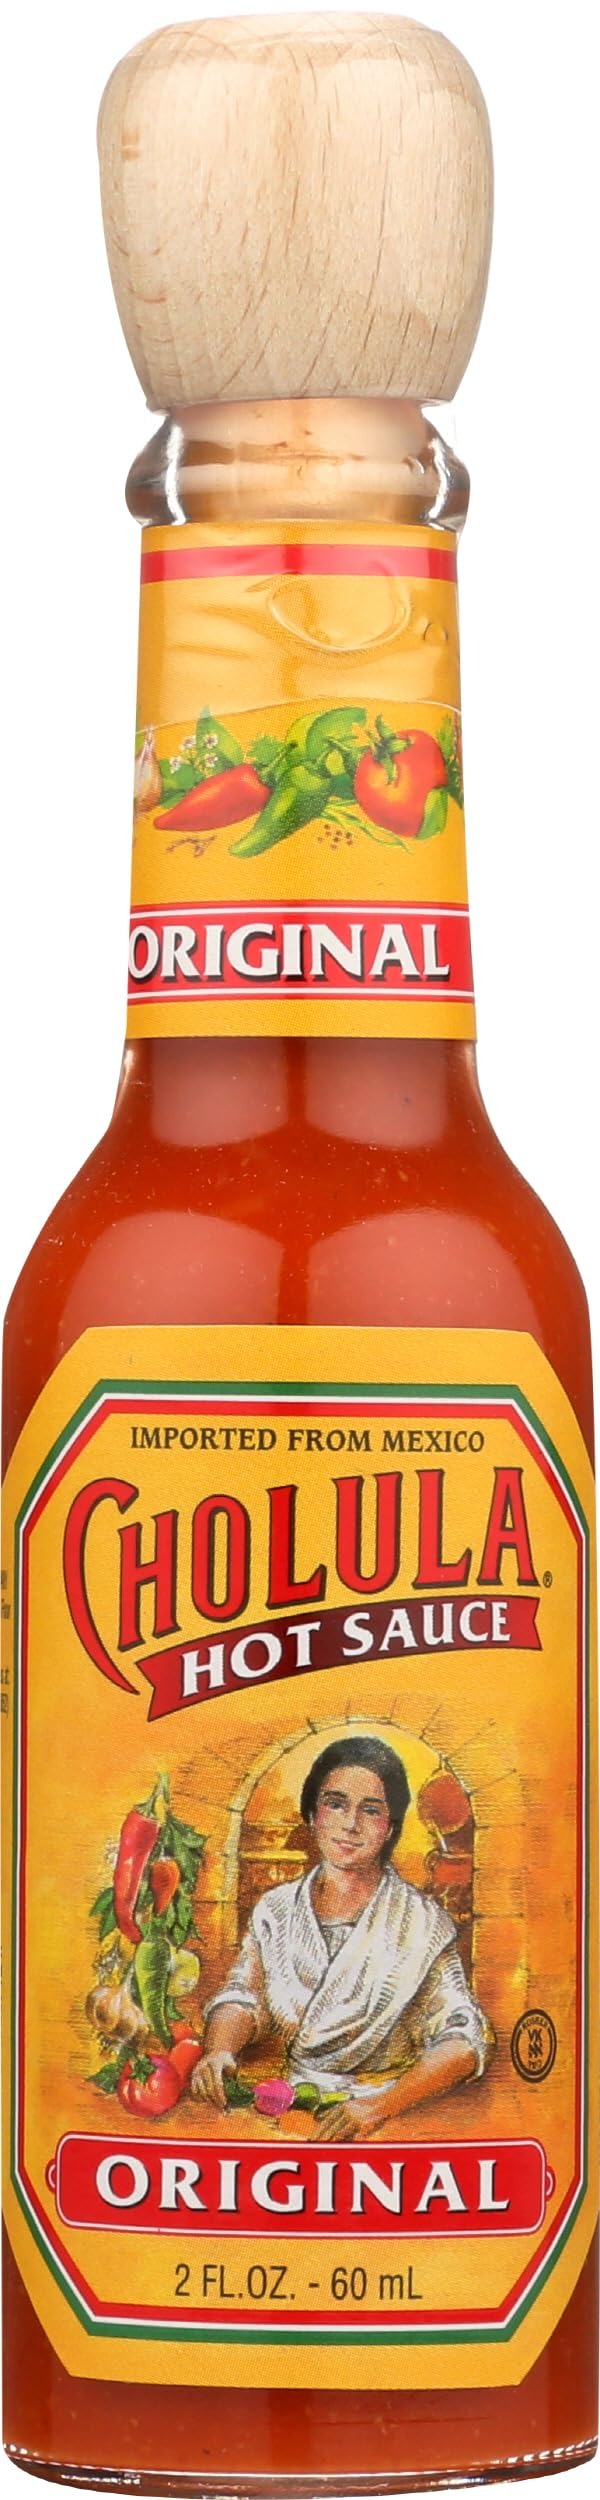
Item Name: Cholula Hot Sauce, 2 oz
Bullet Point: Imported from Mexico
Value: 2.0
Unit: Ounce

Price: 6.85